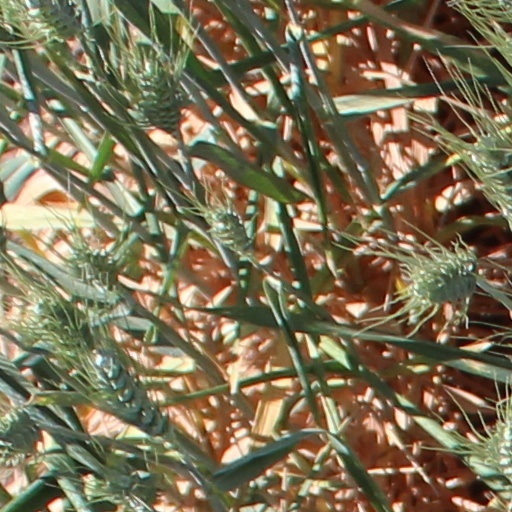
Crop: wheat